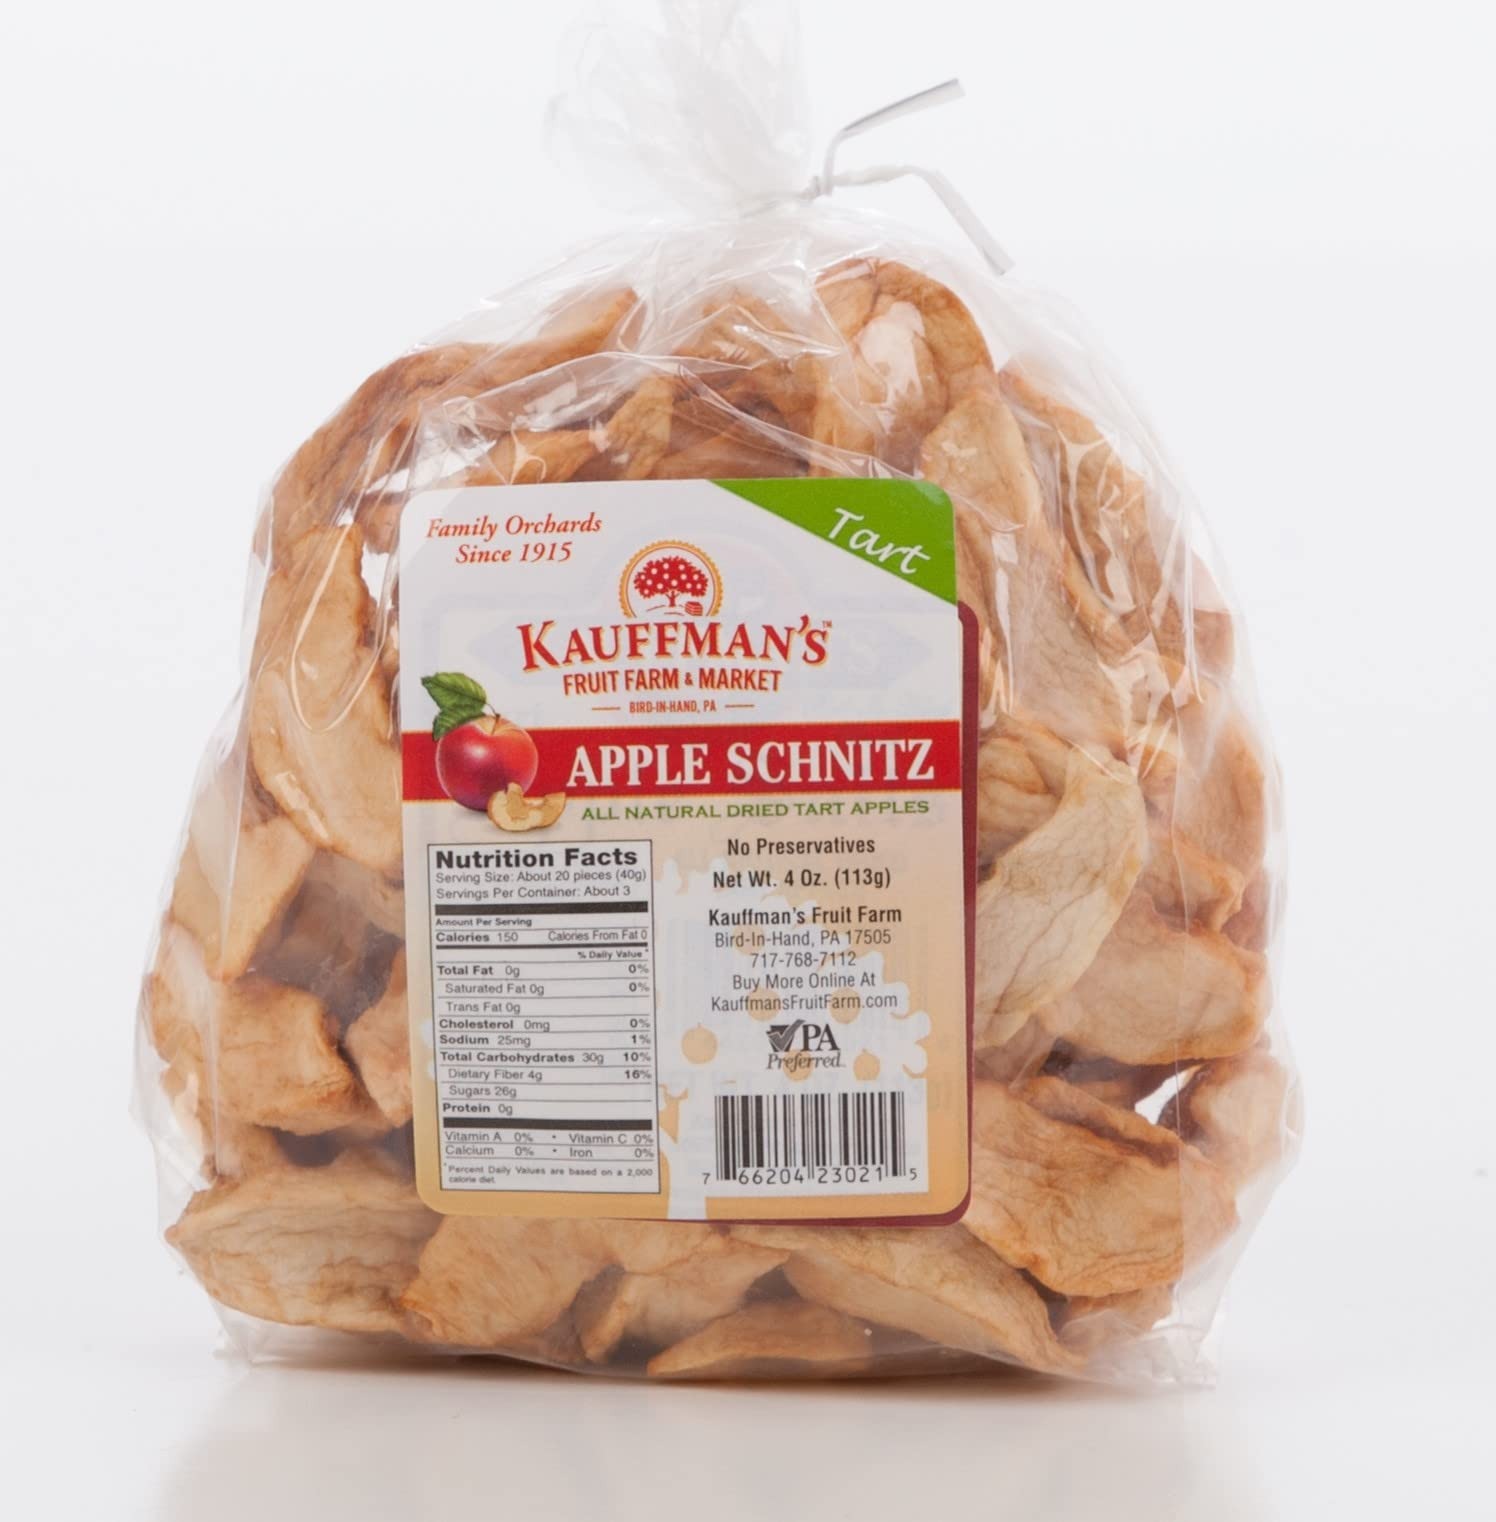
Item Name: Kauffman Orchards Homemade Tart Apple Schnitz (Dried Apples), Chewy, Nutritious, and Delicious, 4 Oz. (Pack of 3)
Bullet Point 1: Made in the USA; Chewy, deliciously tart Apple Schnitz (Dried Apples)
Bullet Point 2: Contains no added sugar, preservatives, or sulfites; Usually made from Granny Smith apples
Bullet Point 3: A healthy, lightweight, compressable snack for outdoorsmen
Bullet Point 4: Used to make the classic Pennsylvania Dutch dish: Schnitz n' Knepp
Bullet Point 5: Homemade with care at Kauffman Orchards in Lancaster County, Pennsylvania
Bullet Point 6: Ingredients: Apples, air-dried
Product Description: <b>Orchard Experts –</b> Apple Schnitz (dried apples) from Kauffman Orchards is a chewy, tasty, all-natural snack with no sugar or preservatives added. Our homemade Sweet Apple Schnitz is made from fresh, naturally sweet apples (most often the Rome Beauty variety) and air-dried, with no additives or preservatives used whatsoever. Our homemade Tart Apple Schnitz is made the same way, usually from Granny Smith apples. <br><br><b>Serving Suggestions –</b> Apple Schnitz is a primary ingredient in dried apple dishes and desserts, in particular the old Pennsylvania Dutch favorite - Schnitz and Knepp! Apple Schnitz is also a popular lightweight, compressable, high-energy snack for hikers, hunters, and outdoor enthusiasts. Additionally, since apples are a healthy, low-calorie treat for dogs (apples contain antioxidants, dietary fiber, vitamin A, and vitamin C), many pet owners use apple schnitz as a healthy component of a pet's diet.
Value: 12.0
Unit: Ounce

Price: 27.68